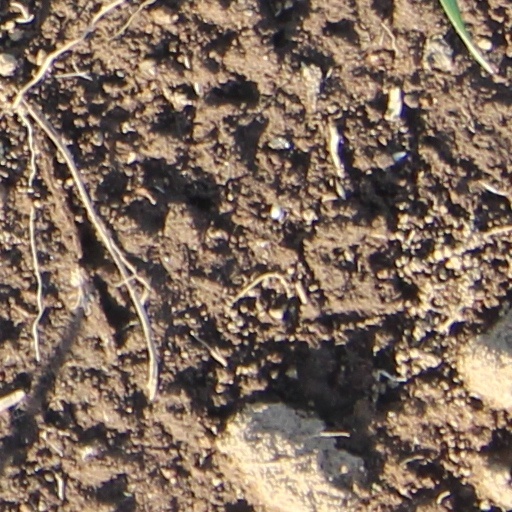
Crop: wheat